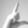
ASL letter: L